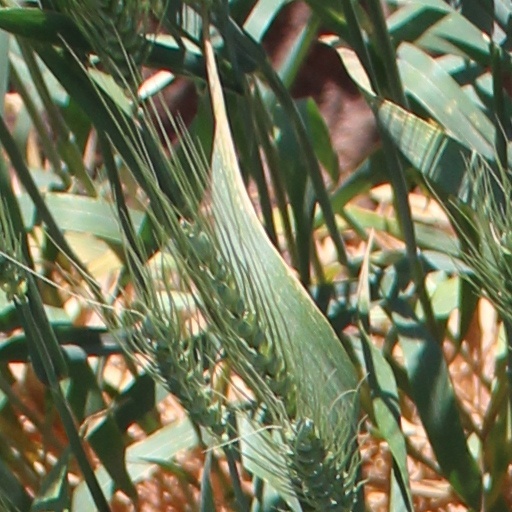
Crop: wheat